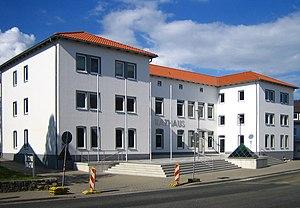
Vechelde est une commune d'Allemagne située en Basse-Saxe, dans l'arrondissement de Peine.